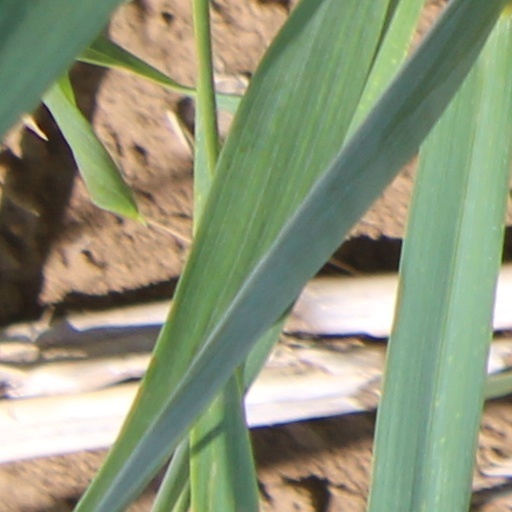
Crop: wheat